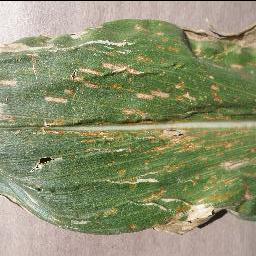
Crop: corn
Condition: (maize)_cercospora_spot_gray_spot